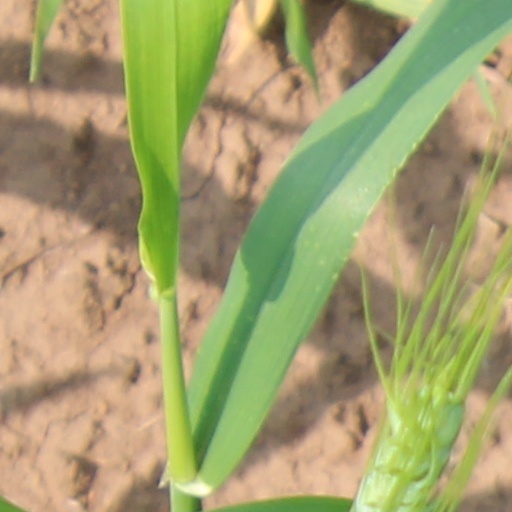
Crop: wheat